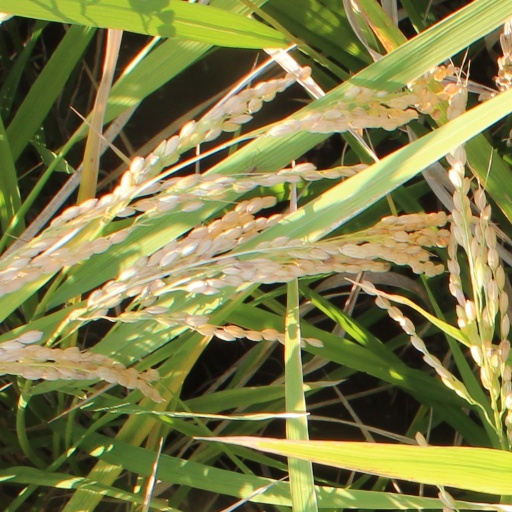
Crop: rice